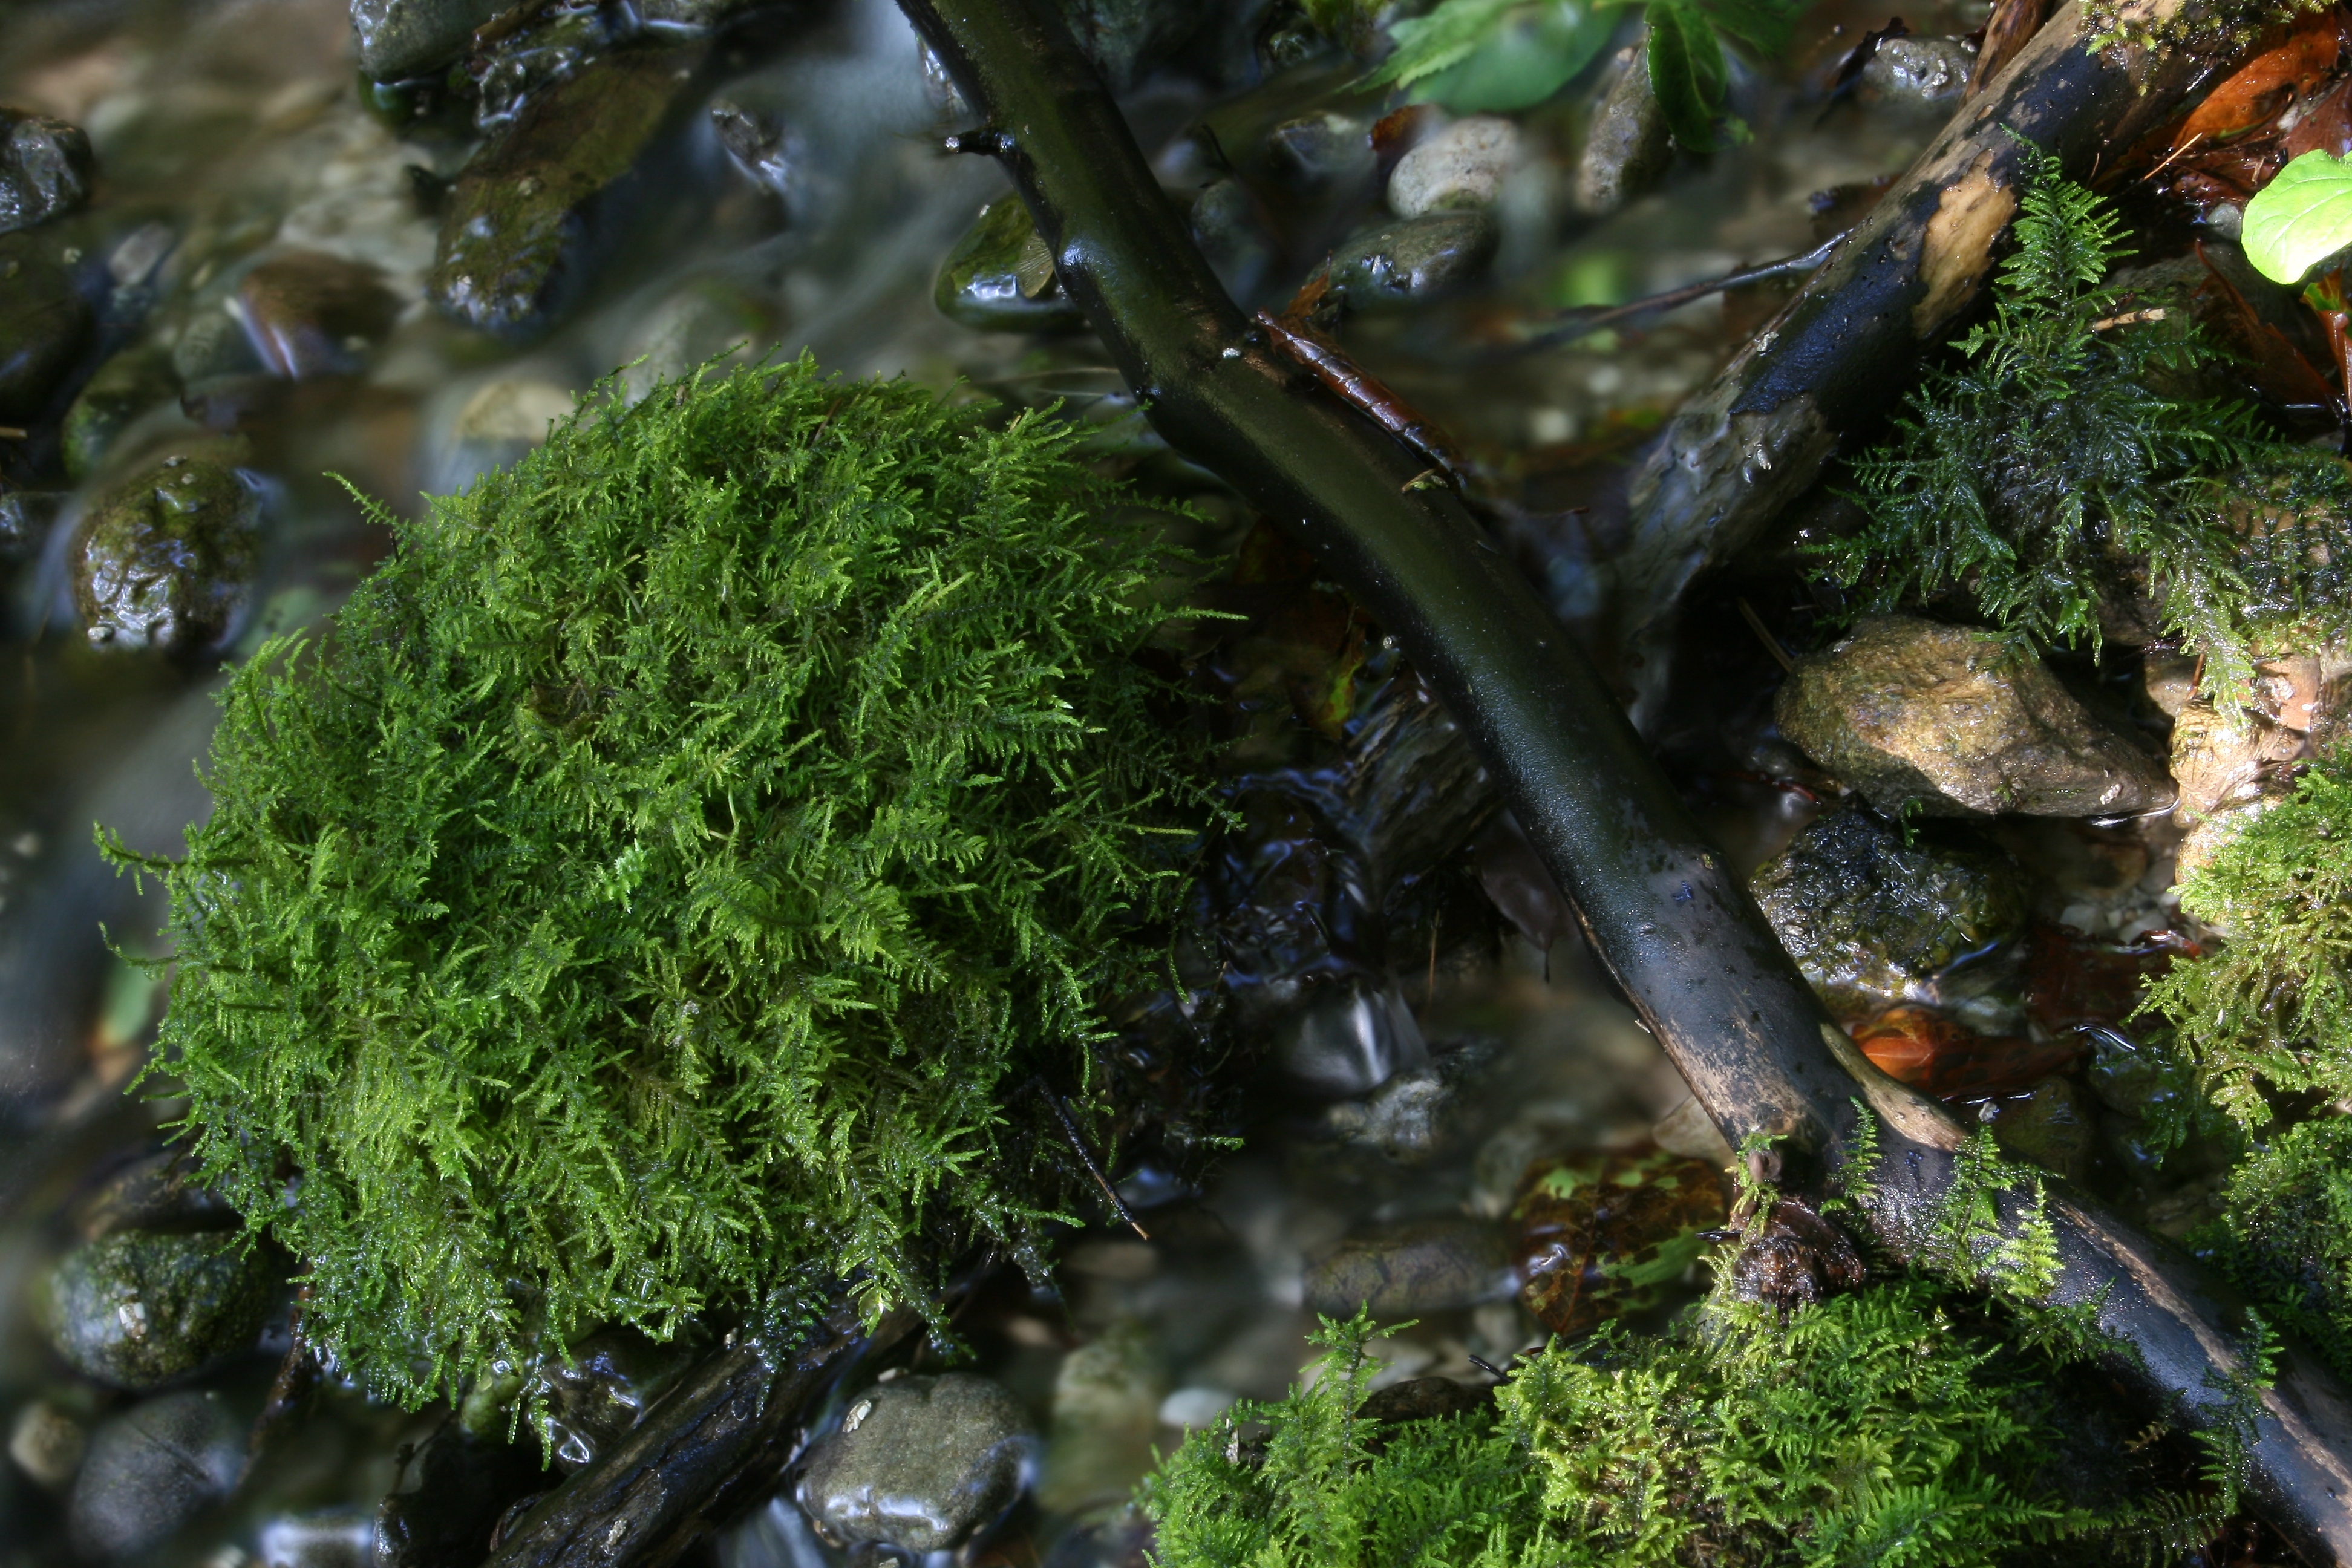
landscape, tree, water, nature, forest, waterfall, creek, branch, plant, leaf, flower, run, wet, river, stone, moss, pond, wildlife, idyllic, stream, brook, spring, green, cascade, jungle, flowing, splash, scenic, smooth, autumn, movement, bubble, stones, algae, source, rainforest, beautiful, dramatic, blurry, woodland, bach, habitat, mood, waters, idyll, murmur, trickle, water running, flow motion, great brook, d sterverwischen, natural environment, land plant, non vascular land plant